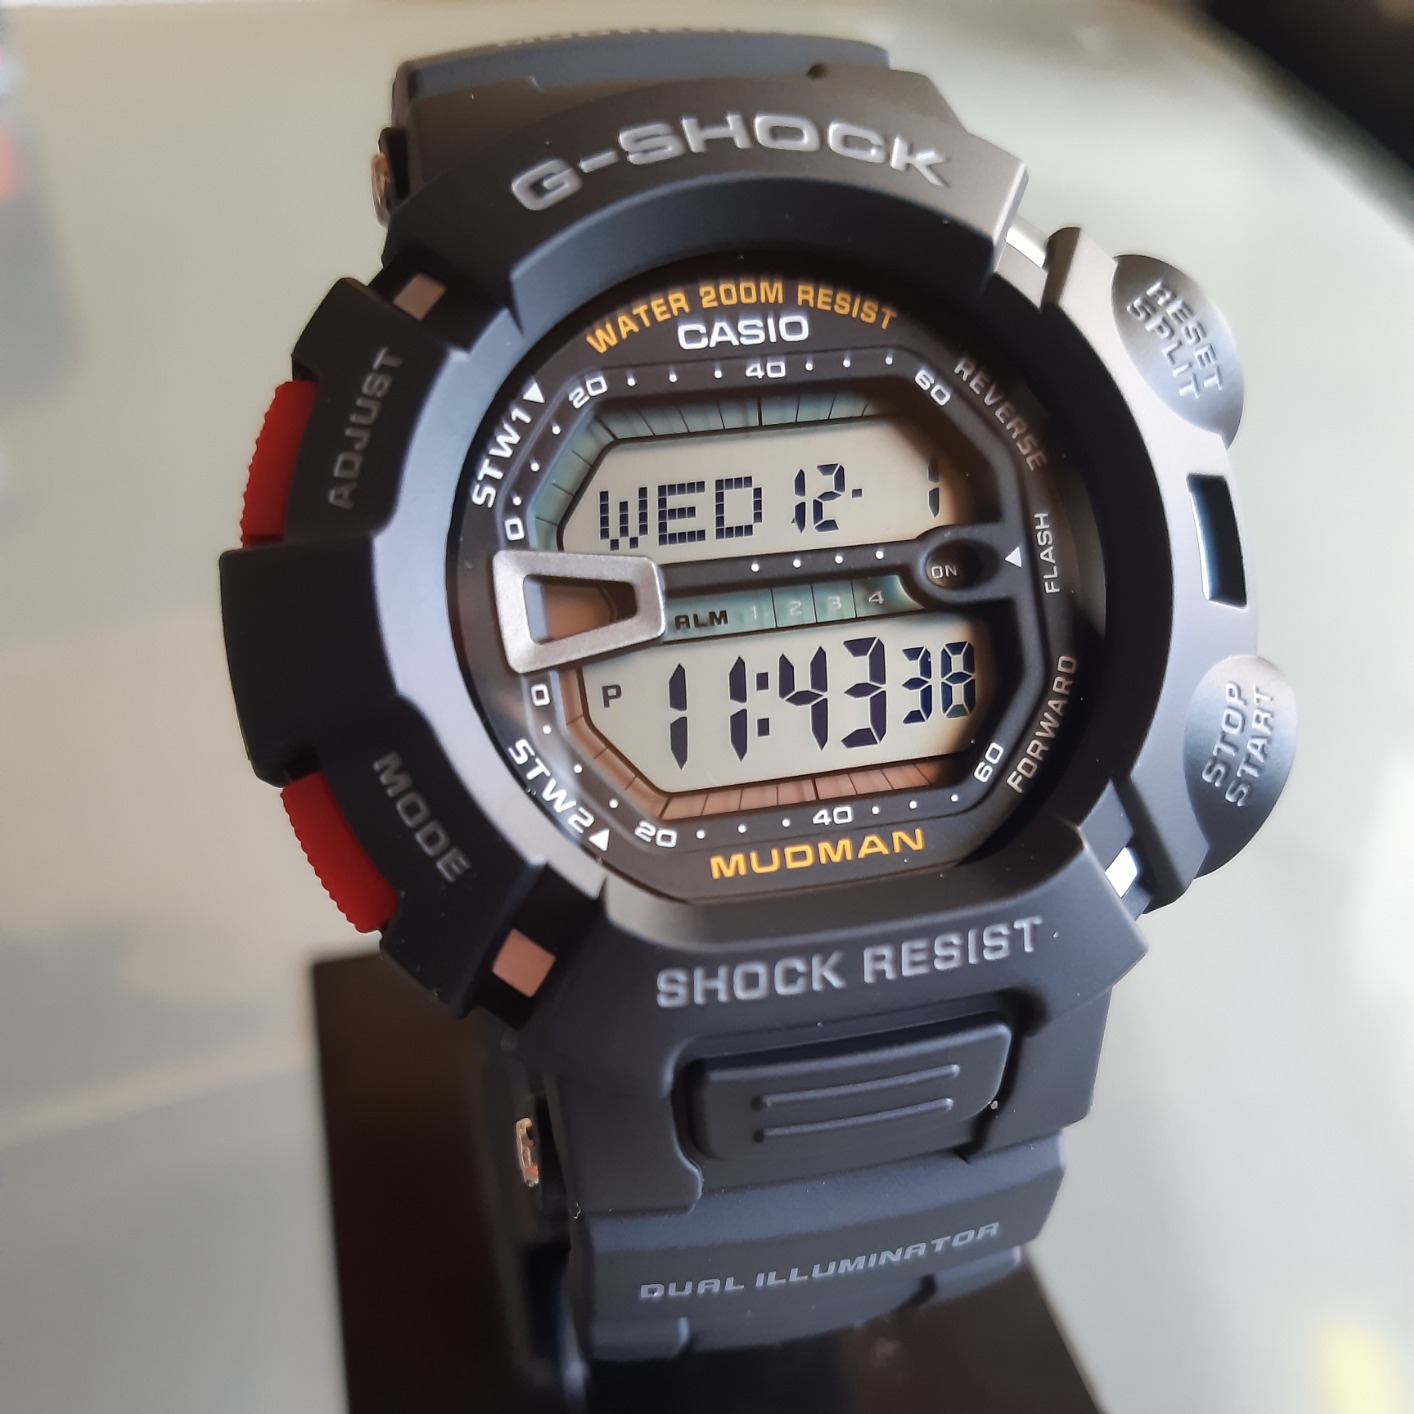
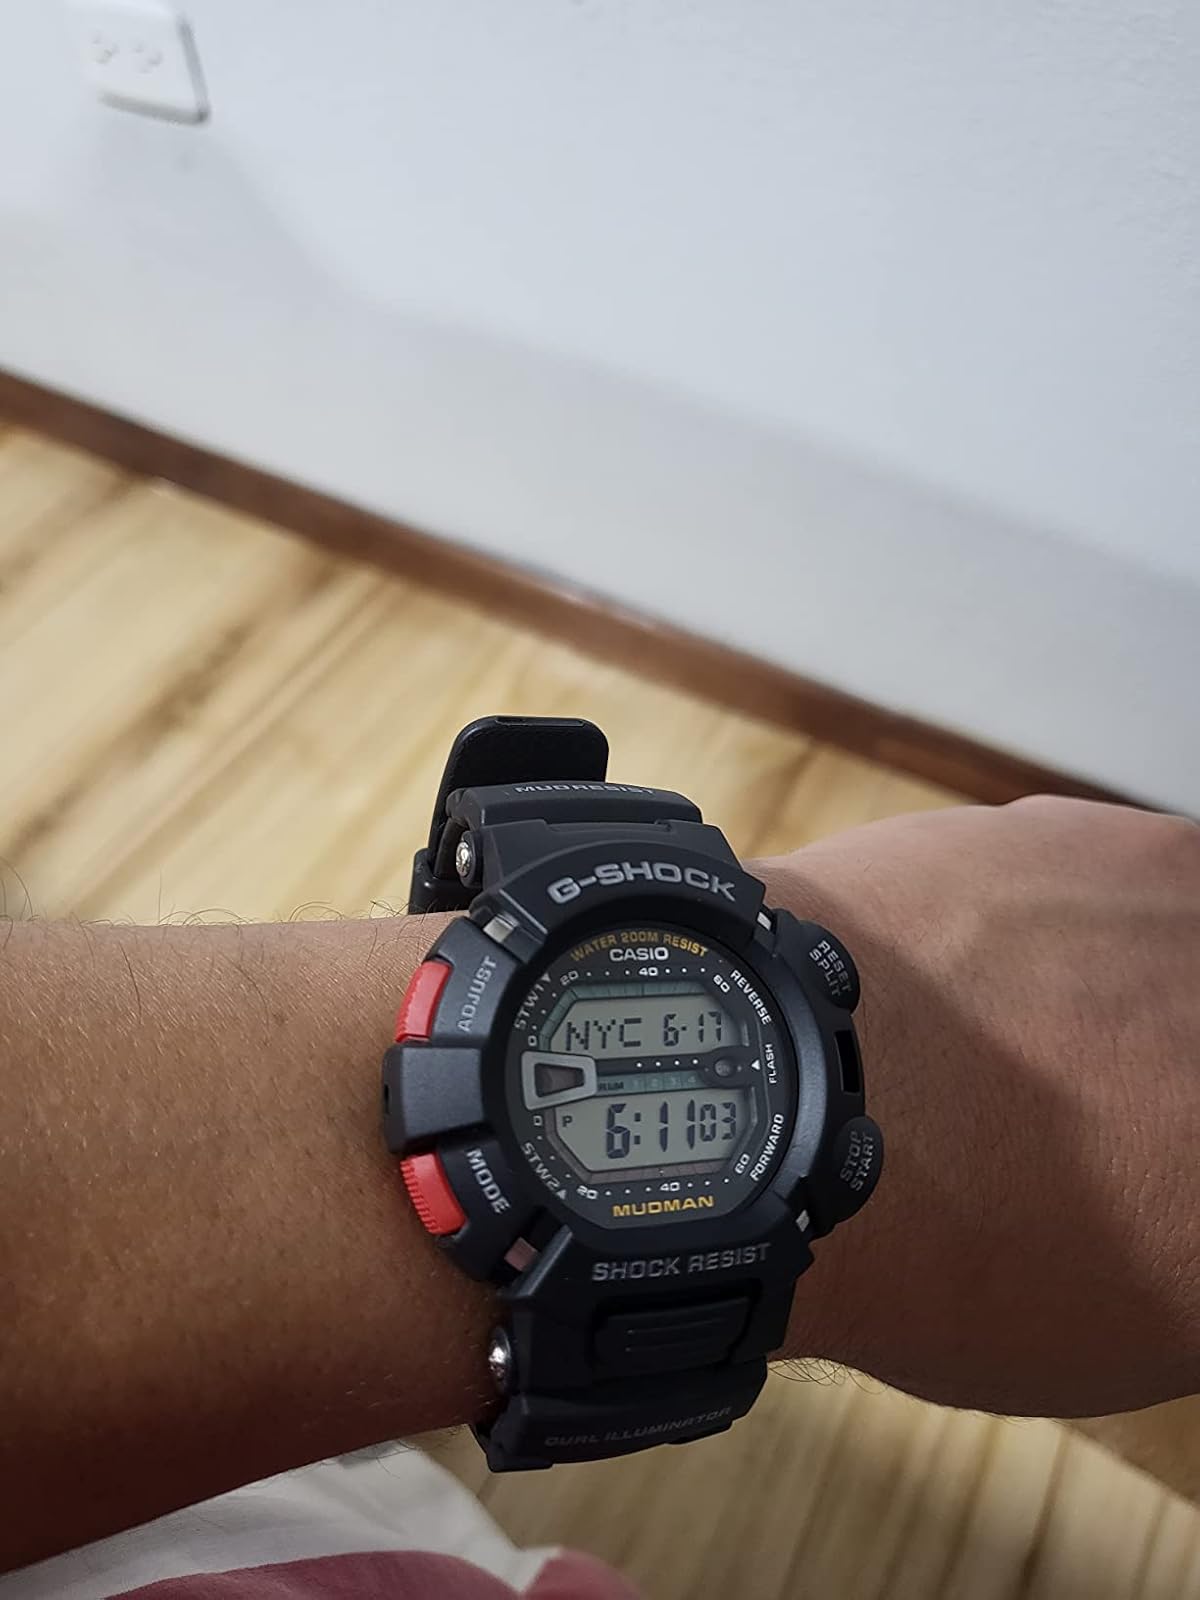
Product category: accessories_watch
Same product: yes